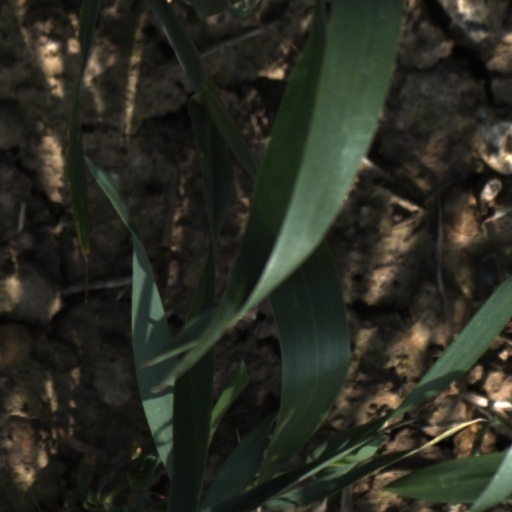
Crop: wheat